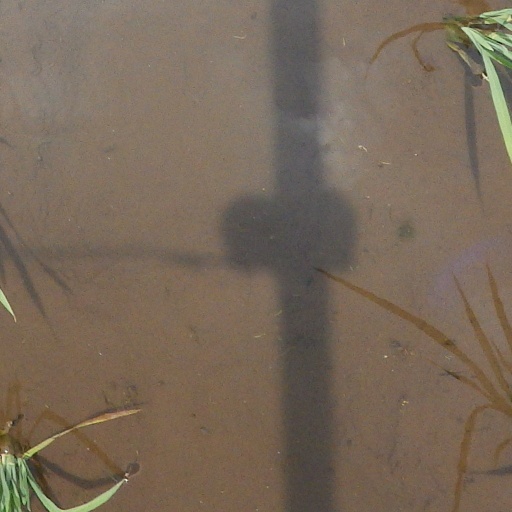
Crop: rice